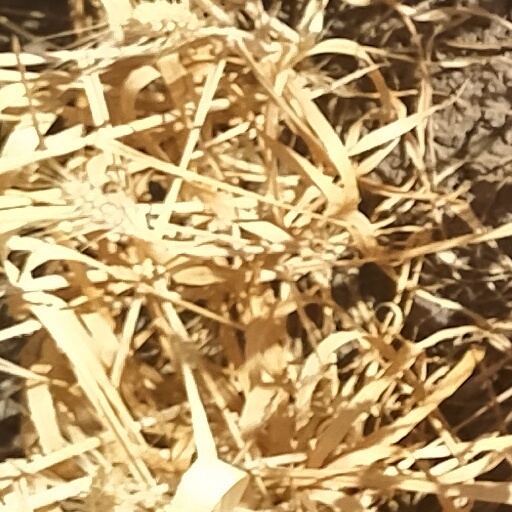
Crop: wheat